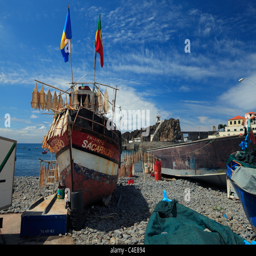
fishing boat with drying fish displaying the flag